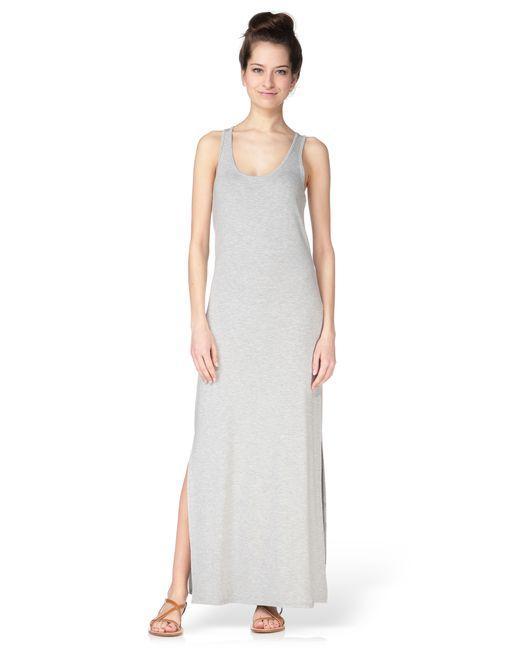
graues lässiges ärmelloses langes Kleid mit Seitenschlitzen